Cameroon

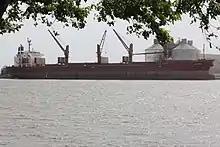
Douala seaport

Livestock are raised throughout the country. Fishing employs 5,000 people and provides over 100,000 tons of seafood each year. Bushmeat, long a staple food for rural Cameroonians, is today a delicacy in the country's urban centres. The commercial bushmeat trade has now surpassed deforestation as the main threat to wildlife in Cameroon.